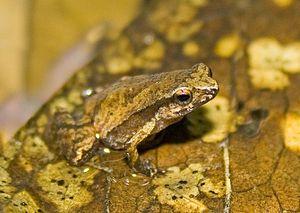
Physalaemus atlanticus est une espèce d'amphibiens de la famille des Leptodactylidae.